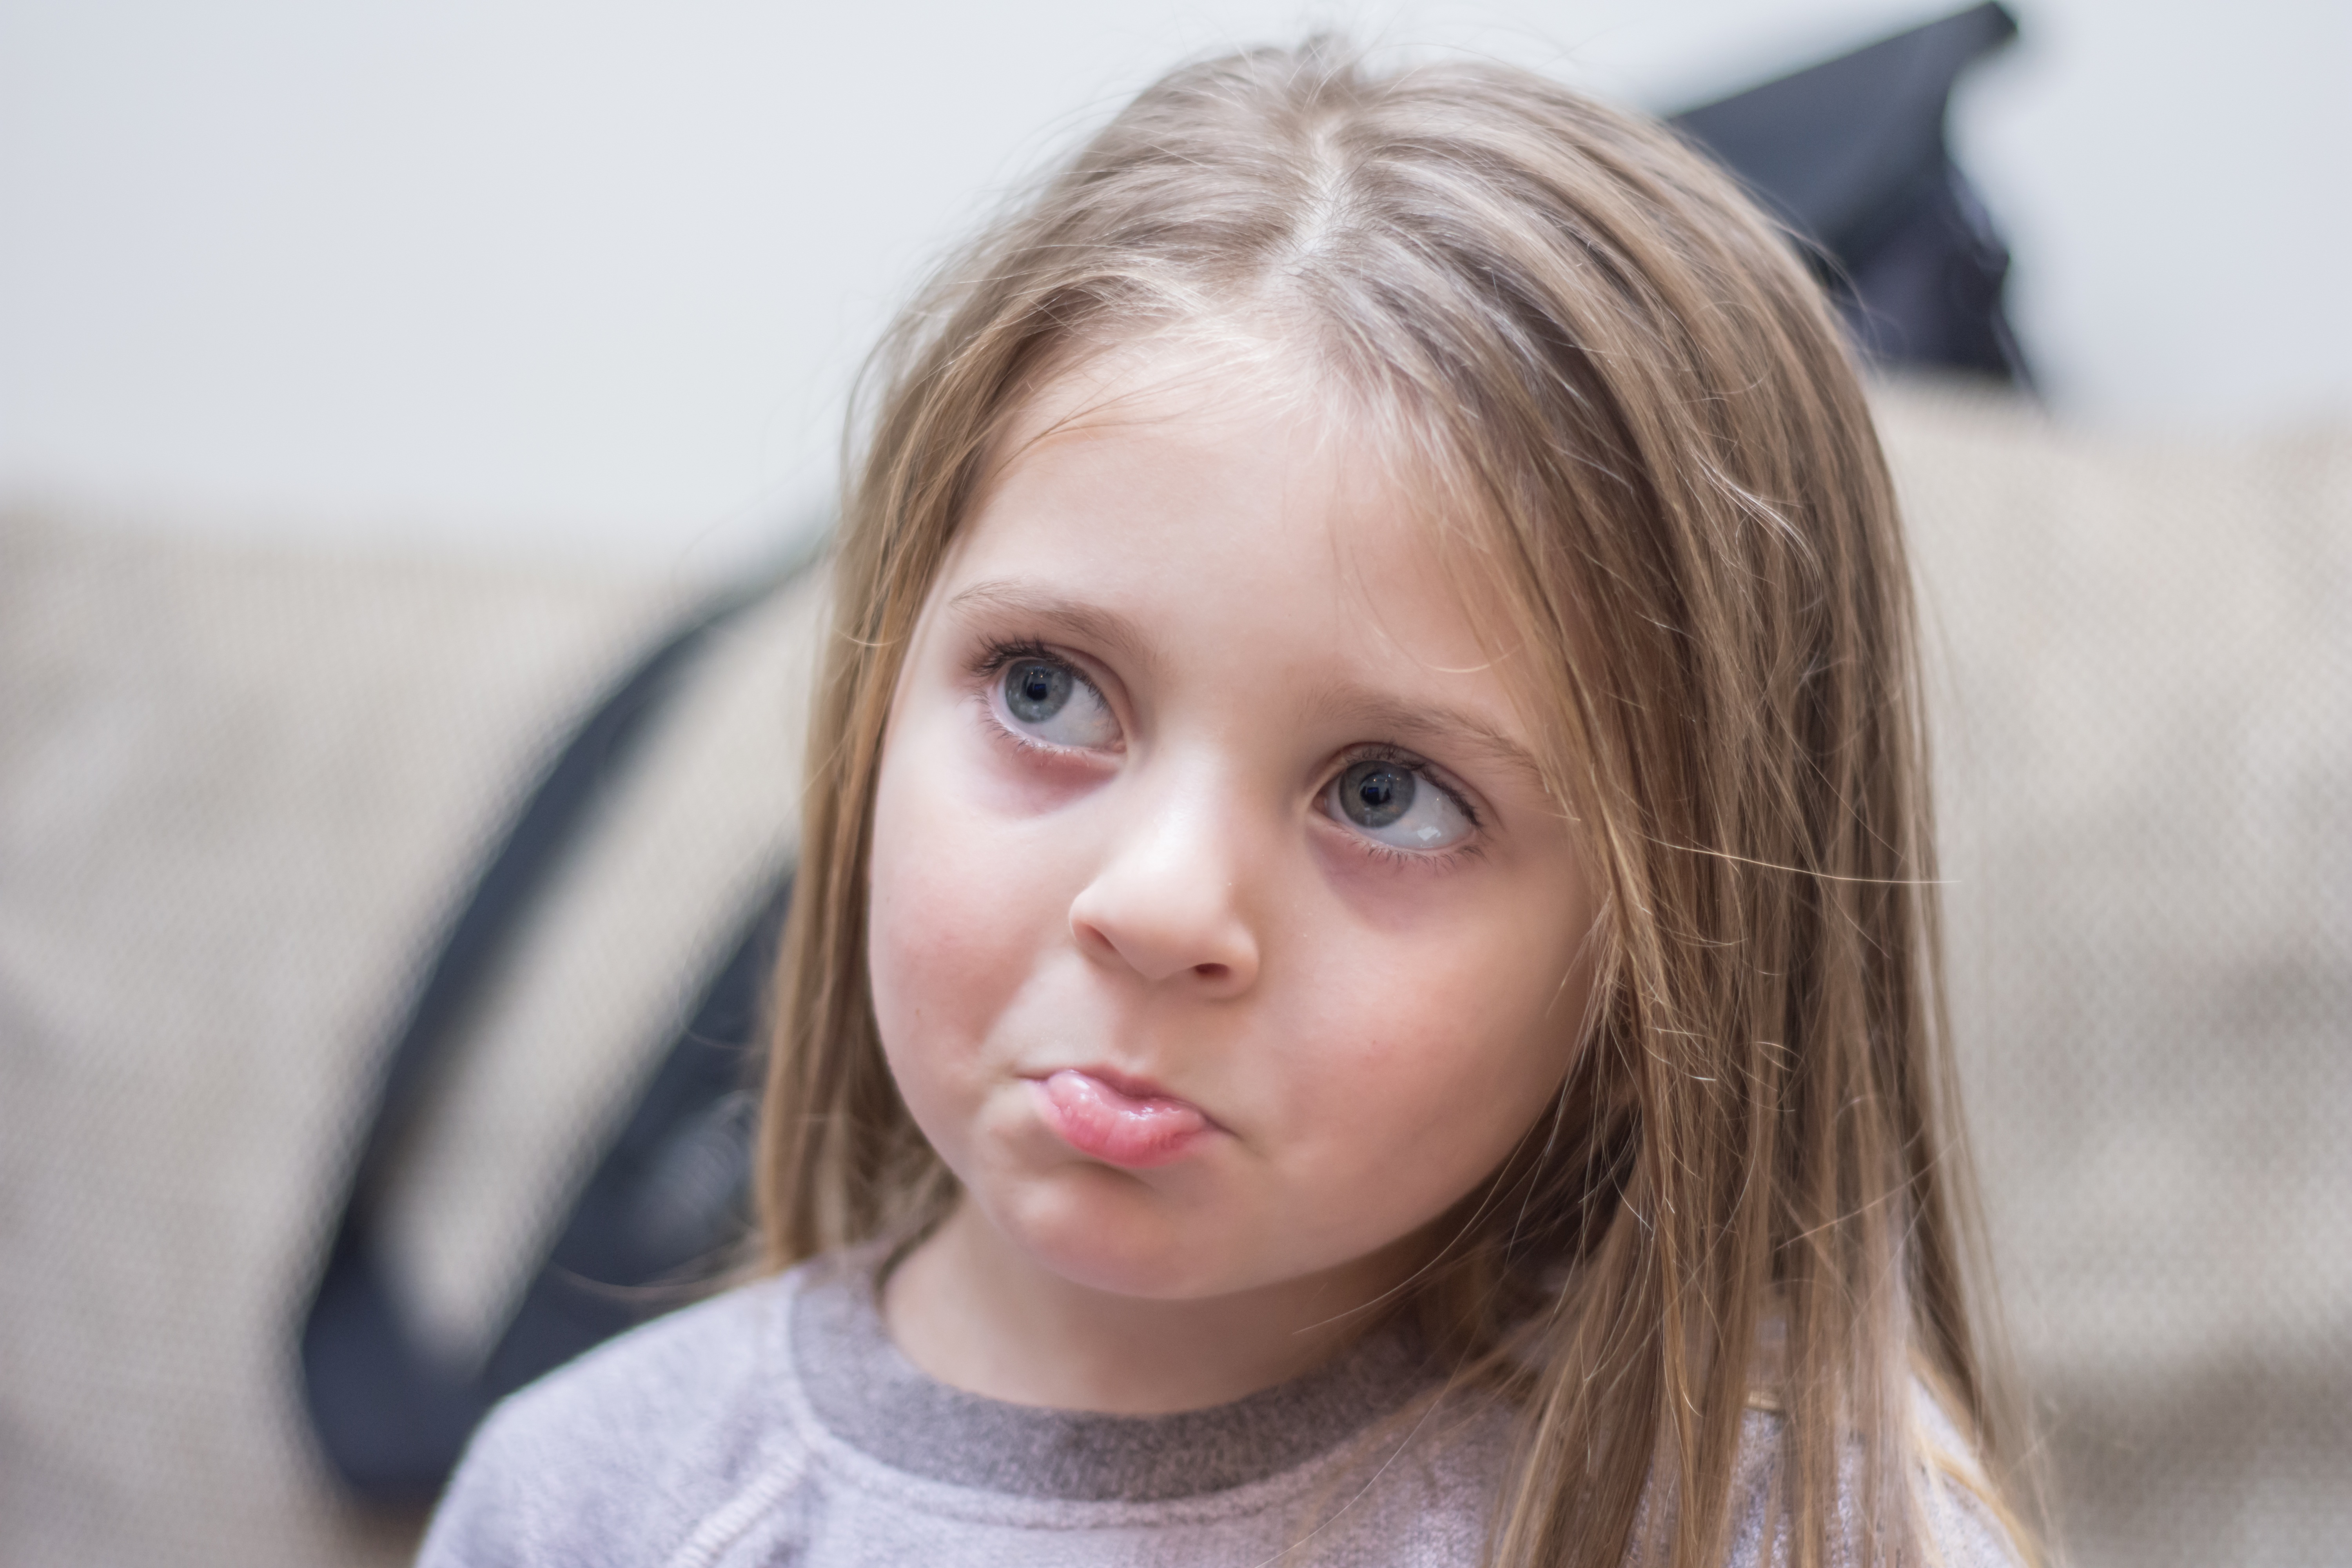
person, girl, woman, hair, photography, kid, cute, female, portrait, model, young, youth, child, facial expression, childhood, hairstyle, smiling, smile, long hair, close up, human body, face, nose, children, fun, happy, happiness, infant, toddler, eye, innocence, head, little, skin, beauty, joy, blond, organ, emotion, brown hair, portrait photography